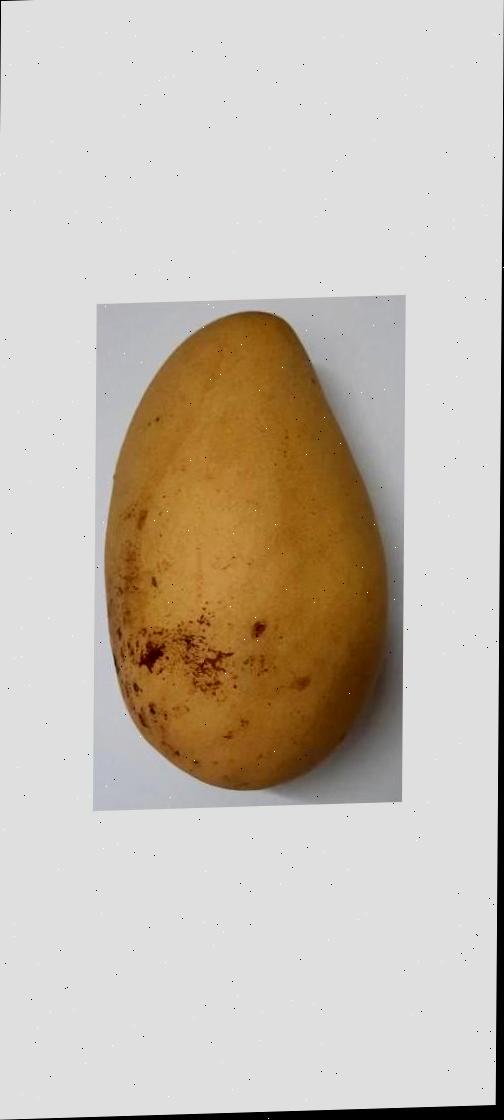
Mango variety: Katimon